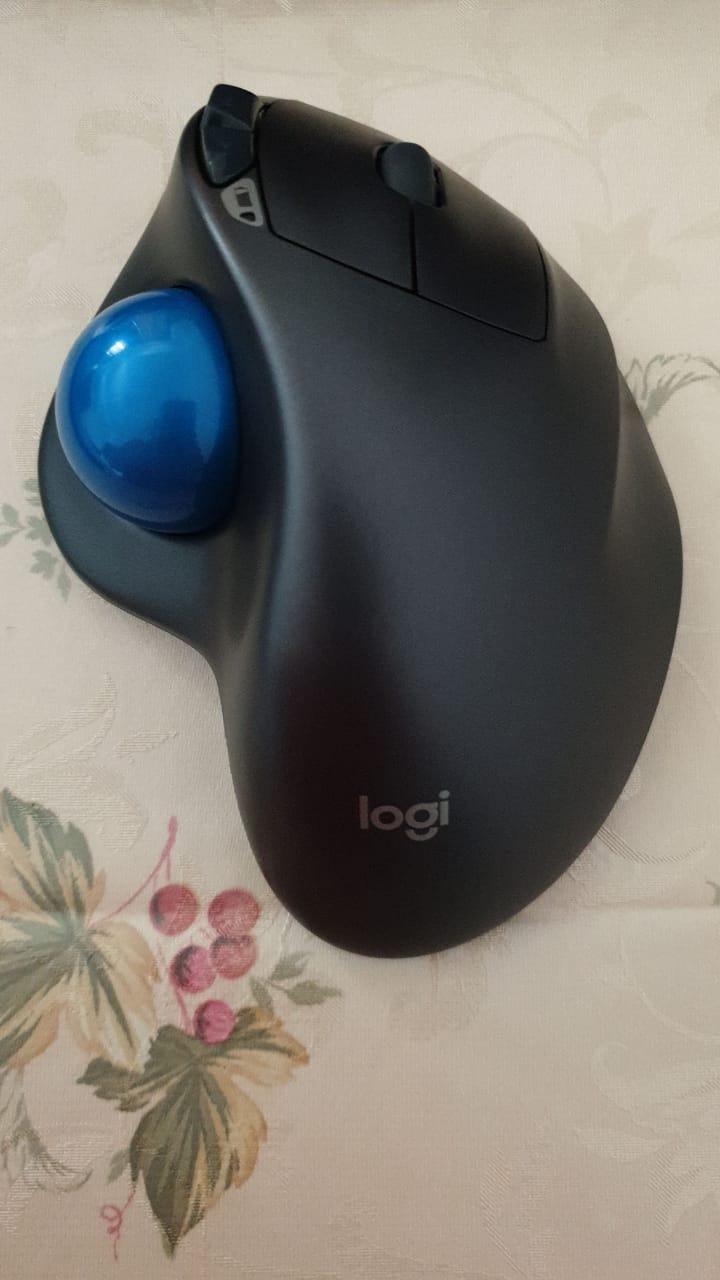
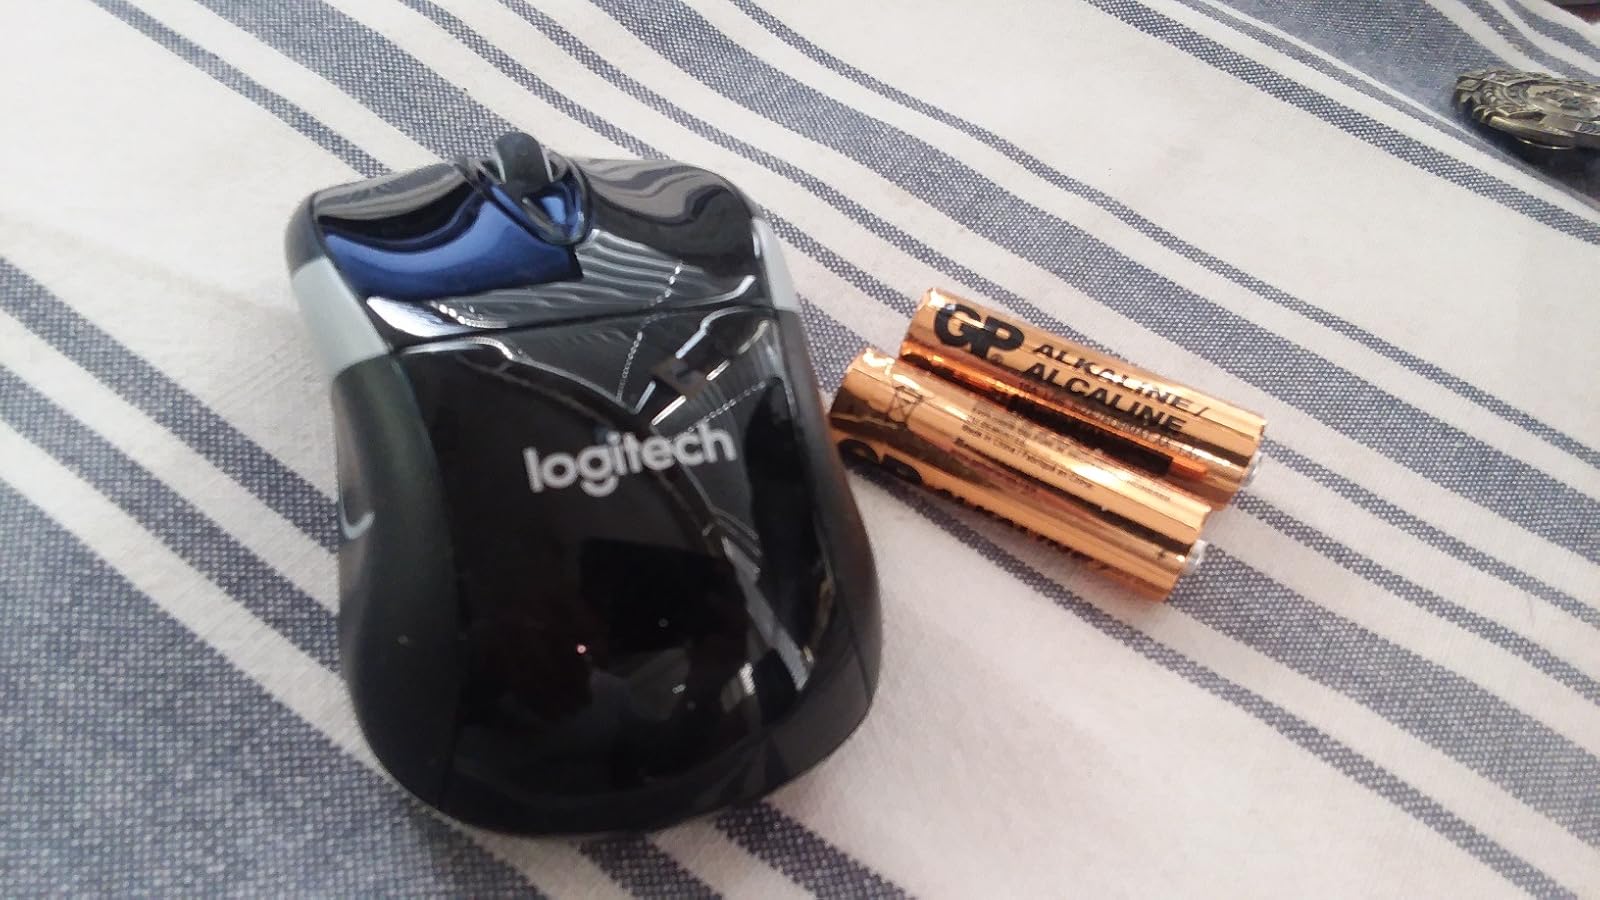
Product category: mouse
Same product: no